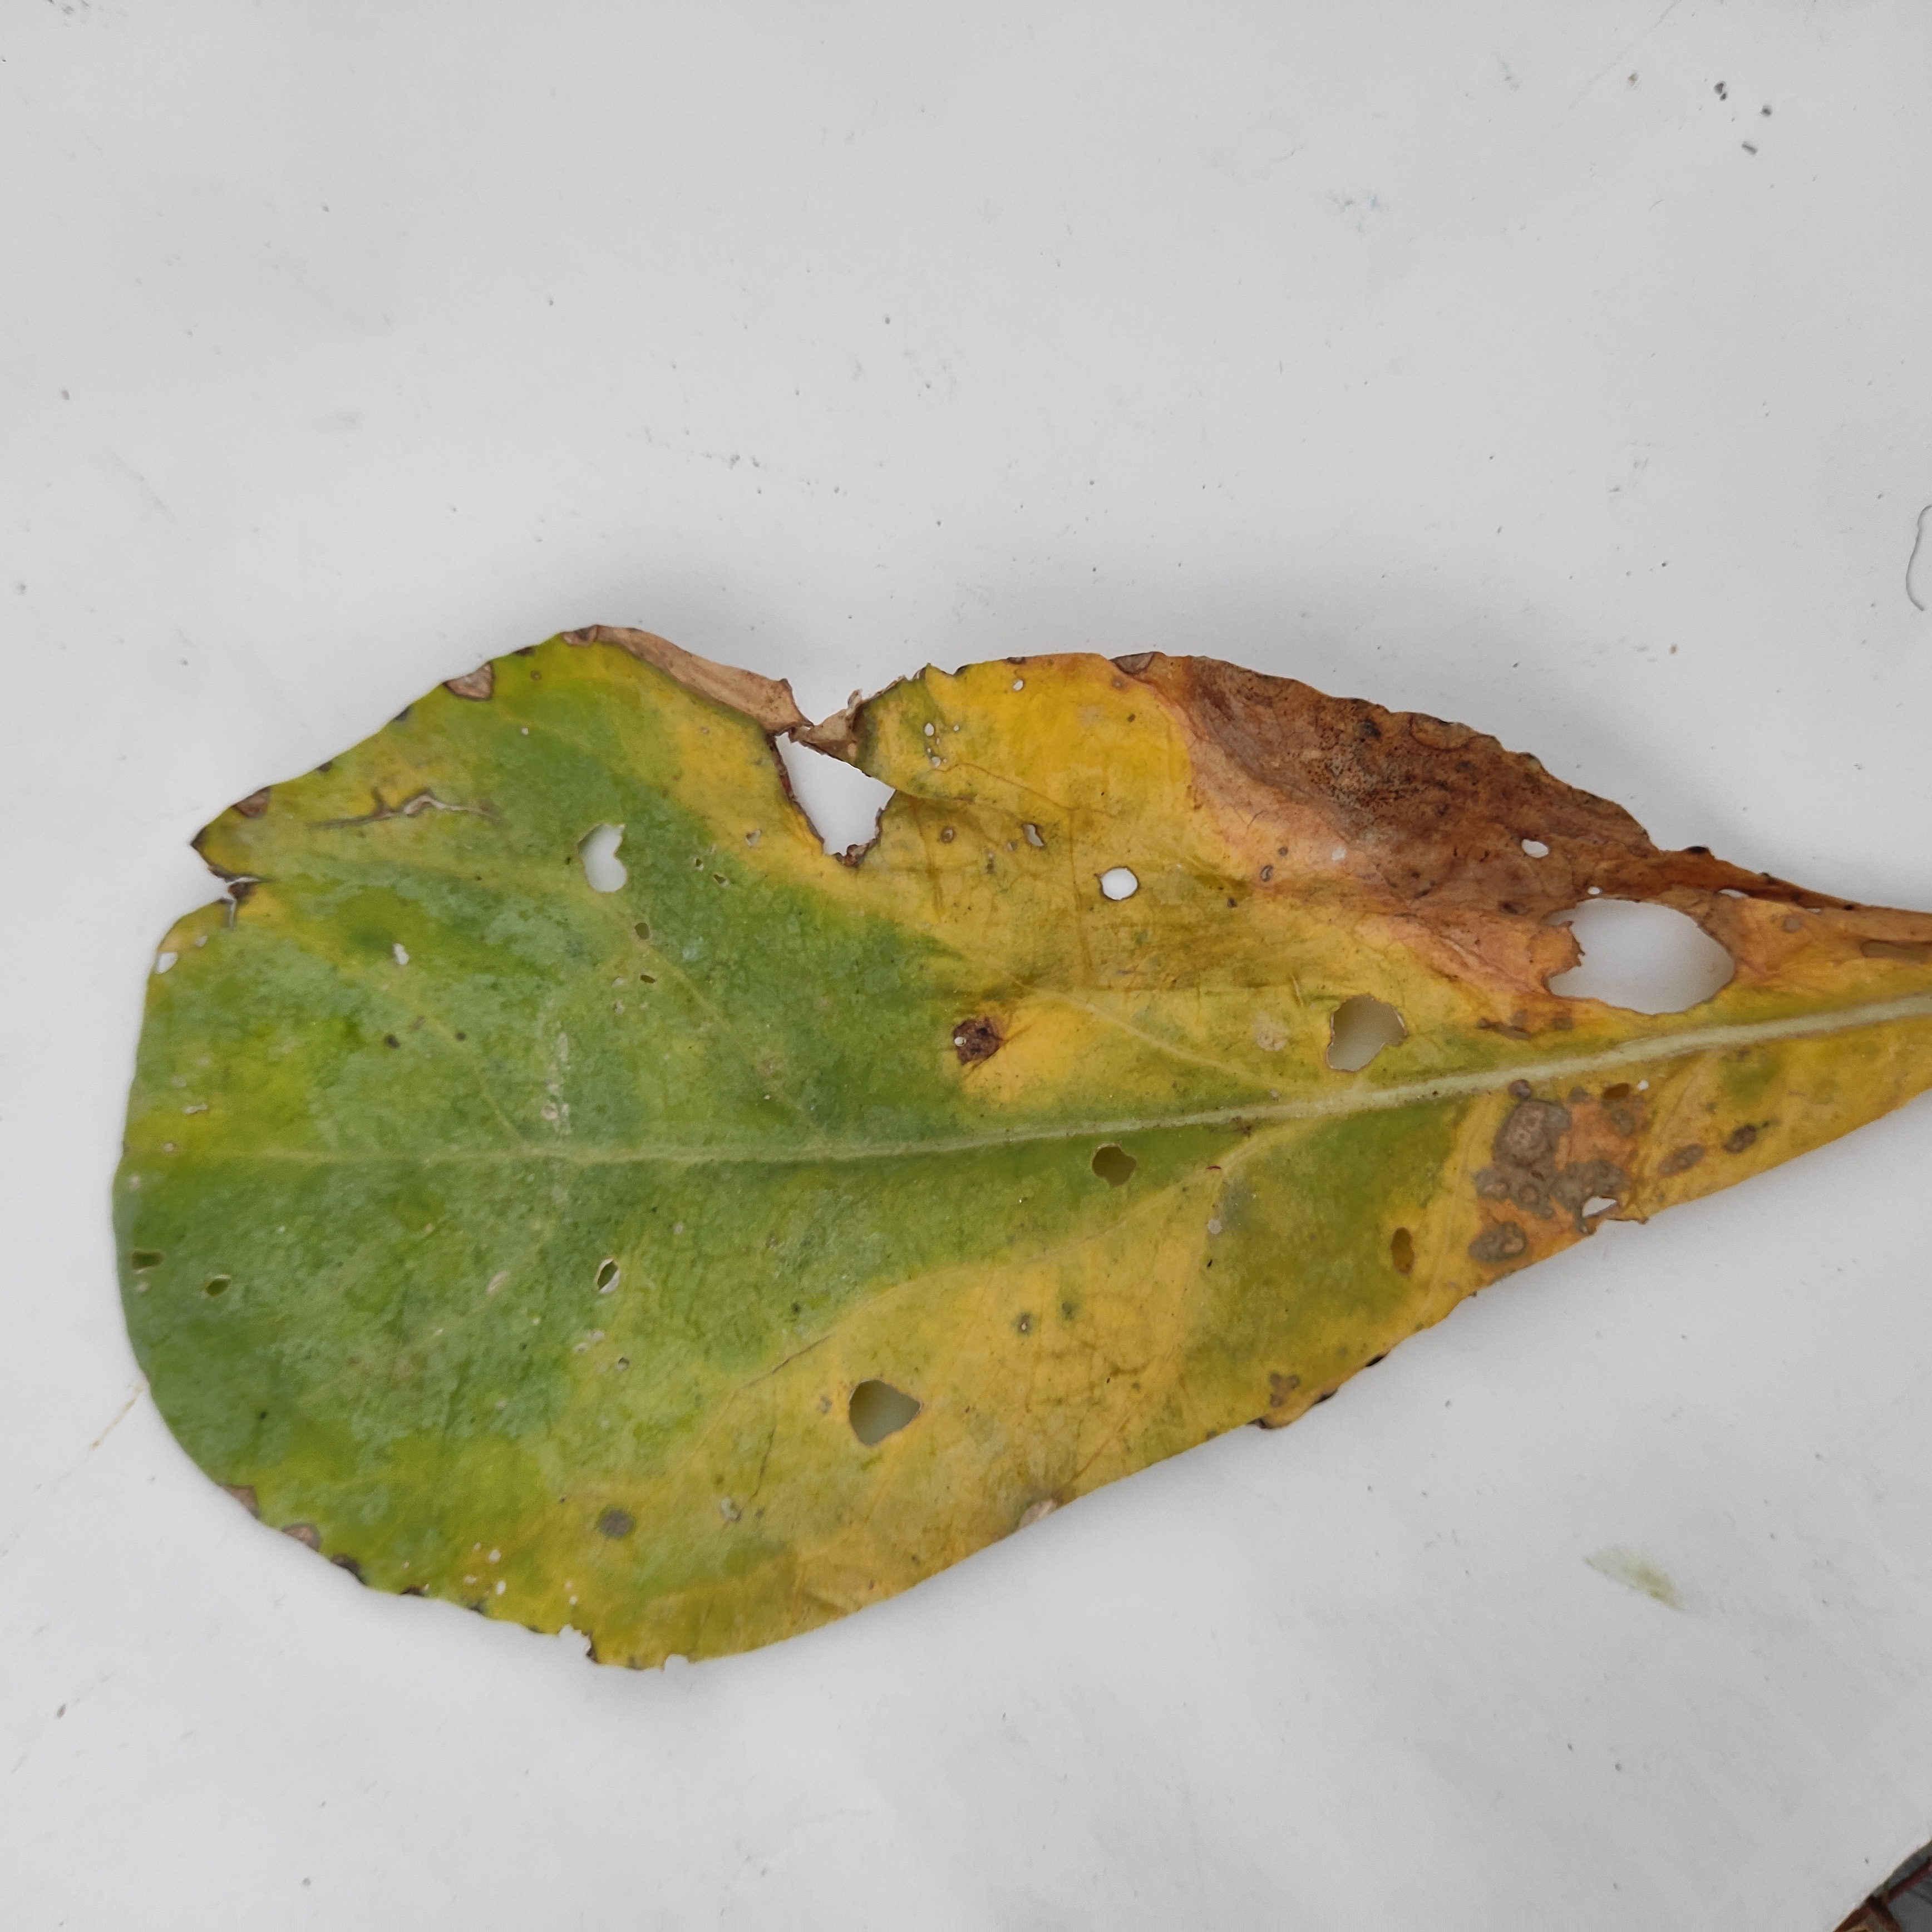
Label: Black Rot